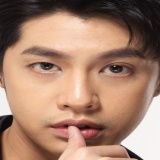
ca sĩ Noo Phước Thịnh